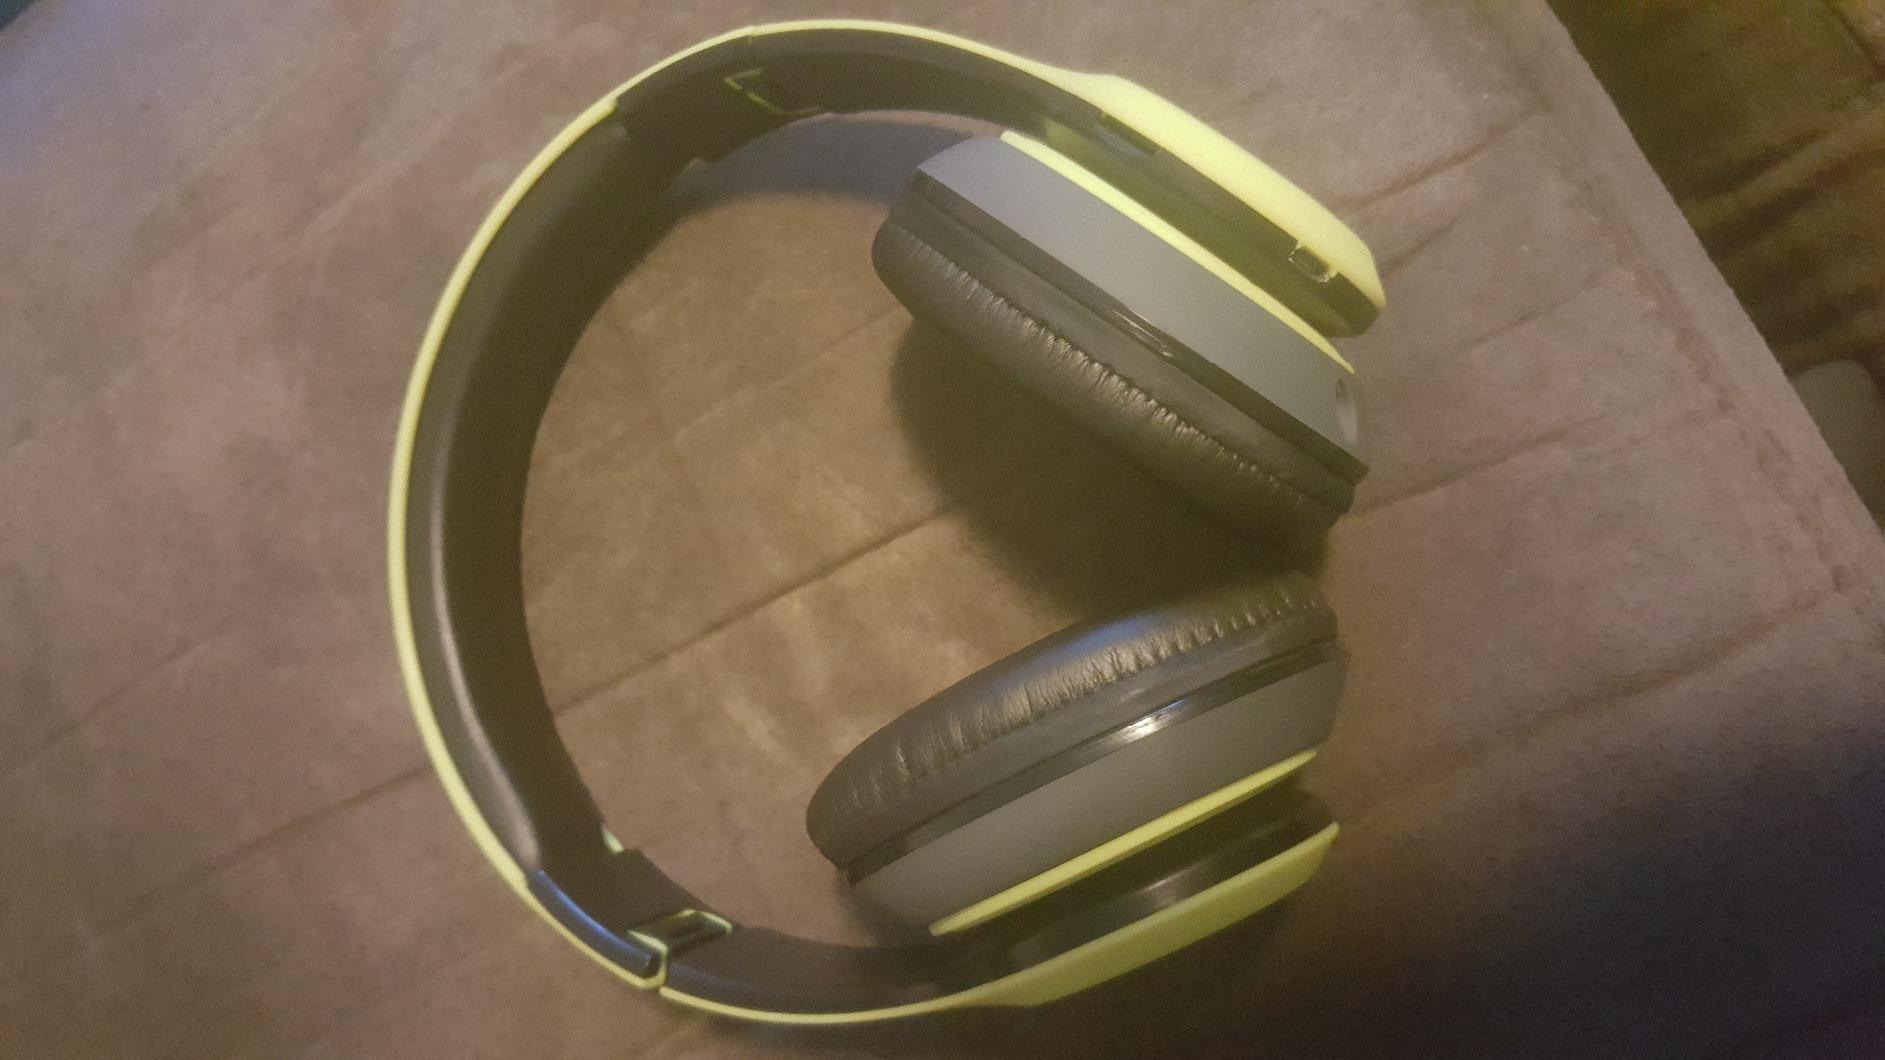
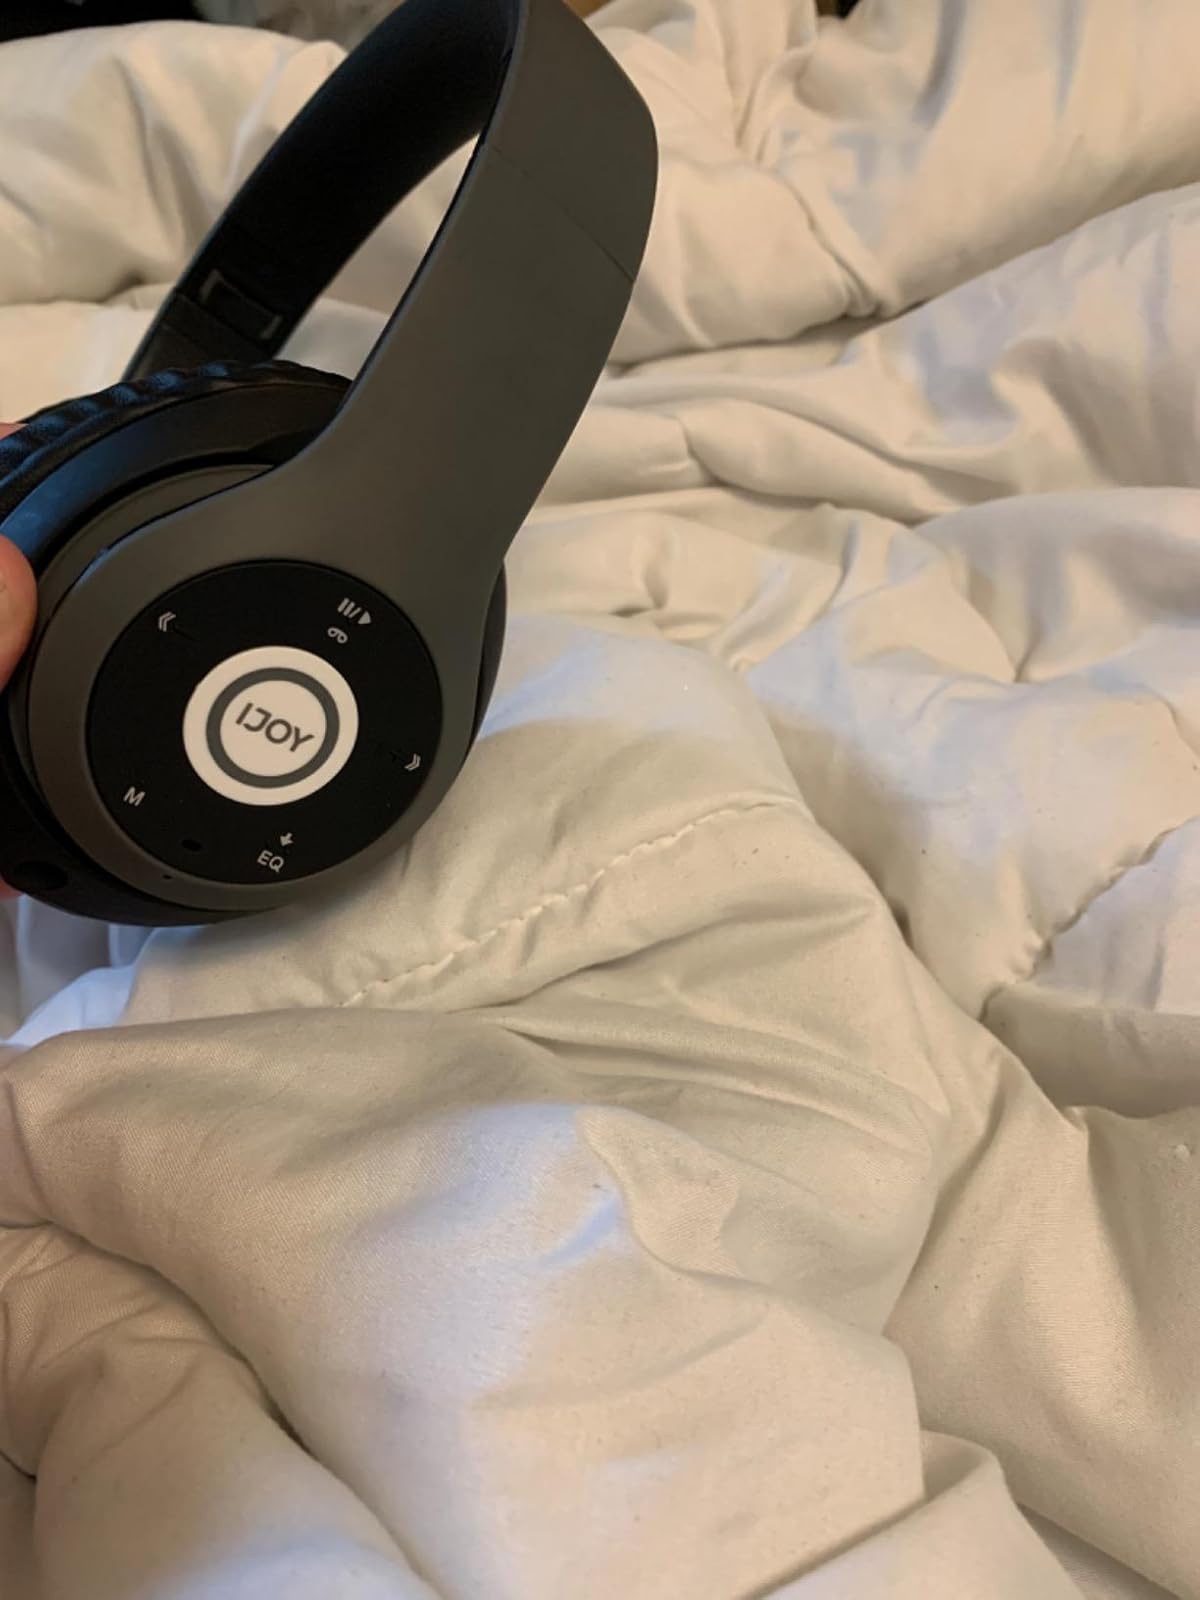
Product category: headphones
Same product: no